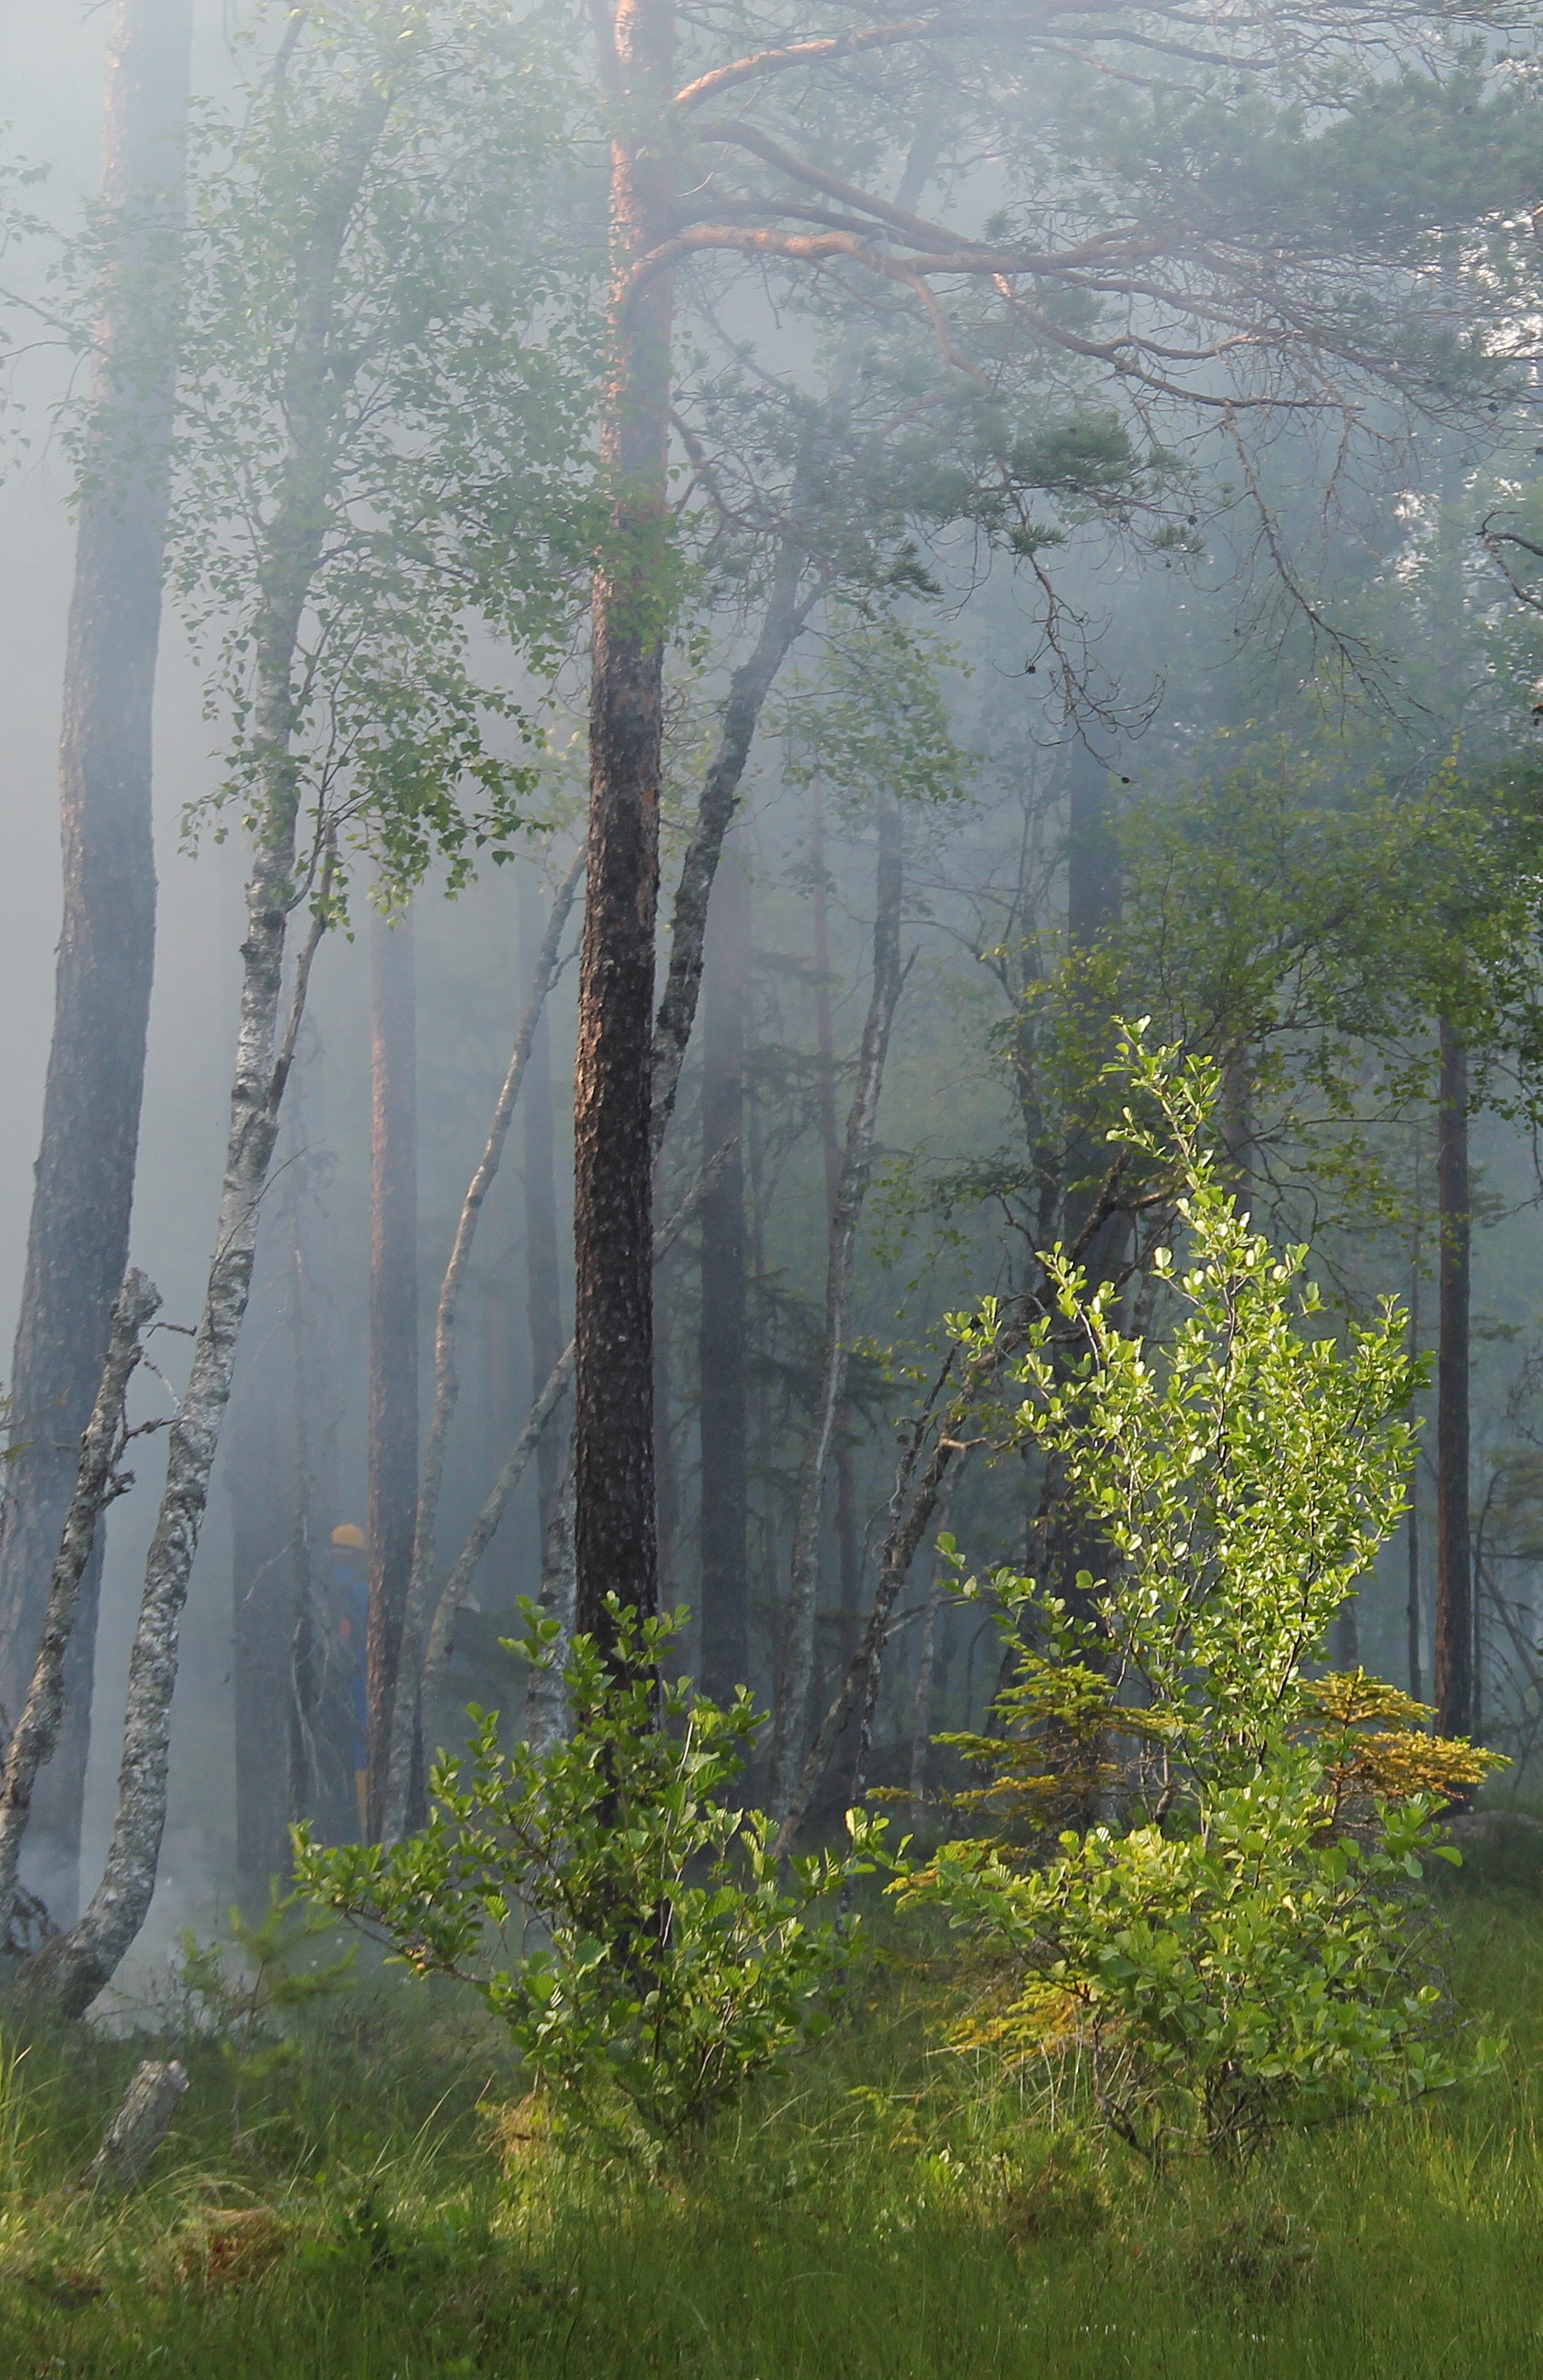
tree, nature, forest, wilderness, plant, fog, mist, sunlight, morning, leaf, lake, smoke, reflection, autumn, weather, fire, ash, season, burning, hot, sweden, wetland, conservation, forest fire, woodland, habitat, rural area, natural environment, atmospheric phenomenon, woody plant, burning for conservation, styggk rret